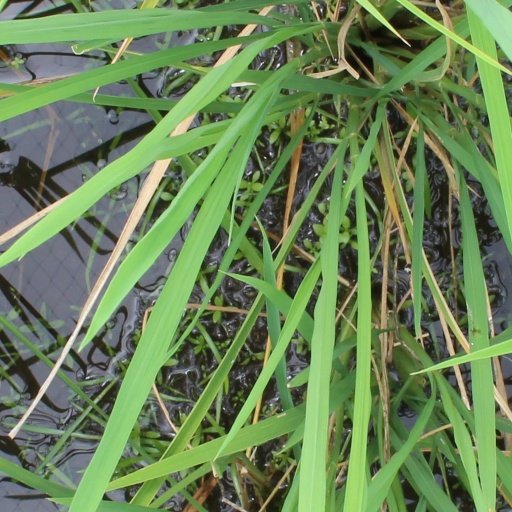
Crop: rice